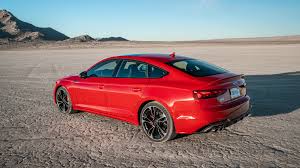
Label: noambulance